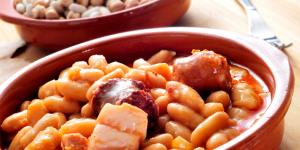
alubias con chorizo con thermomix